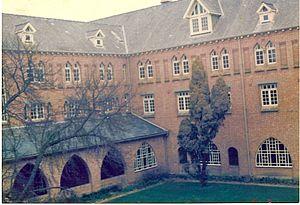
Si le chant grégorien avait été composé, pour la première fois, dans le diocèse de Metz à la fin du VIIIᵉ siècle, ses immenses développement et raffinement furent parachevés auprès des monastères dans le royaume carolingien dans le siècle suivant, grâce à la Renaissance carolingienne. Dès lors, les abbayes d'Occident demeurent jusqu'ici de principaux défenseurs et exécutants de ce chant, premier sommet de la musique occidentale.
L’abbaye Notre-Dame de Quarr est une abbaye bénédictine de l'île de Wight, dans le Sud de l'Angleterre. Elle se trouve à côté d'une ancienne abbaye cistercienne en grande partie démolie à la suite de la dissolution des monastères par le roi Henri VIII d’Angleterre dans les années 1530.
L'Édition Vaticane est une publication officielle du Vatican ainsi que des livres de chant en grégorien pour l'Église universelle, effectuée au début du XXᵉ siècle, surtout un graduel et un antiphonaire sortis sous le pontificat de Pie X en 1908 et 1912.